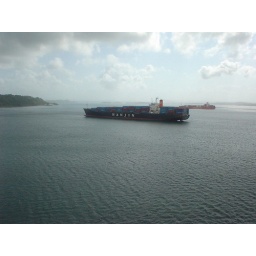
boat in gatun lake 2